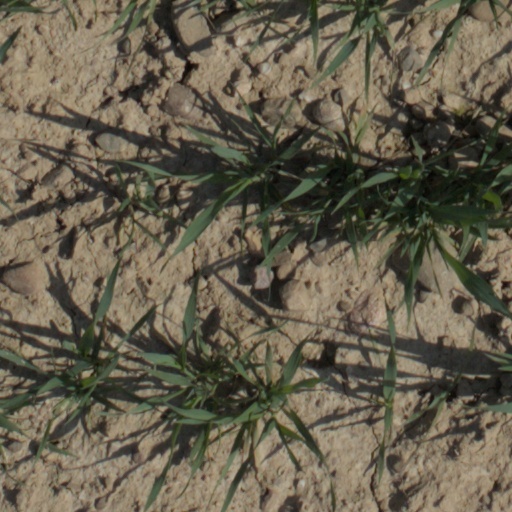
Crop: wheat